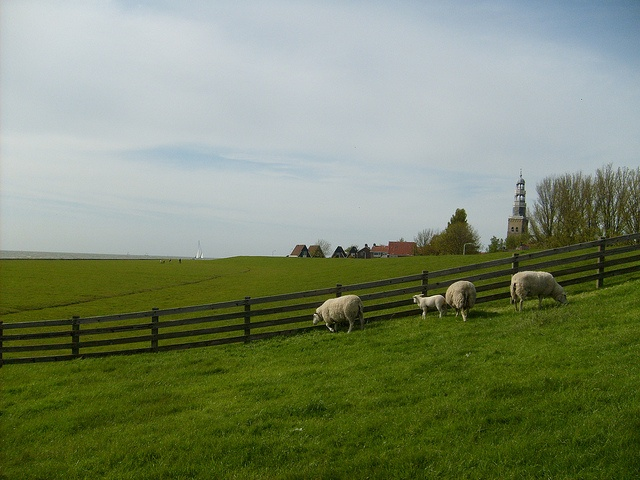
A herd of sheep standing on a lush green hillside.
four white sheep eating green grass near a fence
Four sheep grazing in a grassy field.
three adult and one baby sheep grazing in the field
The animals are grazing in the very green grass.